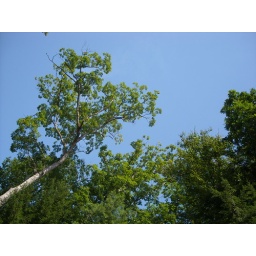
trees against blue sky 2.JPG